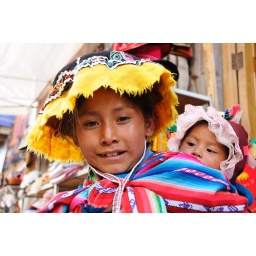
Young girl in traditional dress and baby sister, Pisac Sunday market, Peru